John B. Floyd

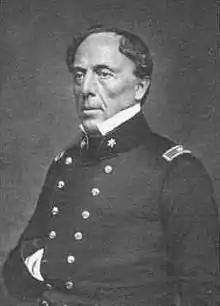
General John B. Floyd

After the secession of Virginia, Floyd was commissioned a major general in the Provisional Army of Virginia, but on May 23, 1861, he was appointed a brigadier general in the Confederate States Army (CSA). He was first employed in some unsuccessful operations in the Kanawha Valley of western Virginia under Robert E. Lee, where he was both defeated and wounded in the arm at the Battle of Carnifex Ferry on September 10.